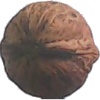
Label: Walnut 1